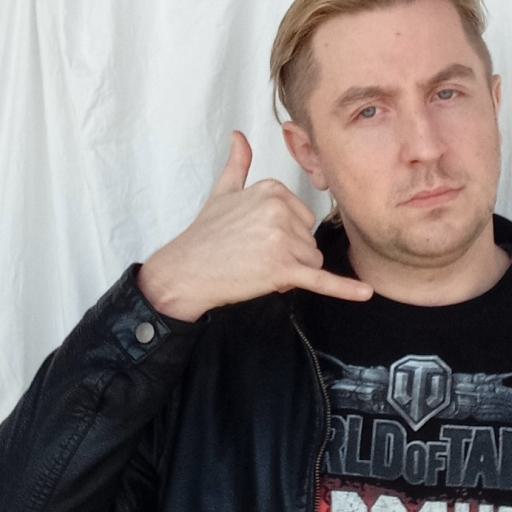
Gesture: call